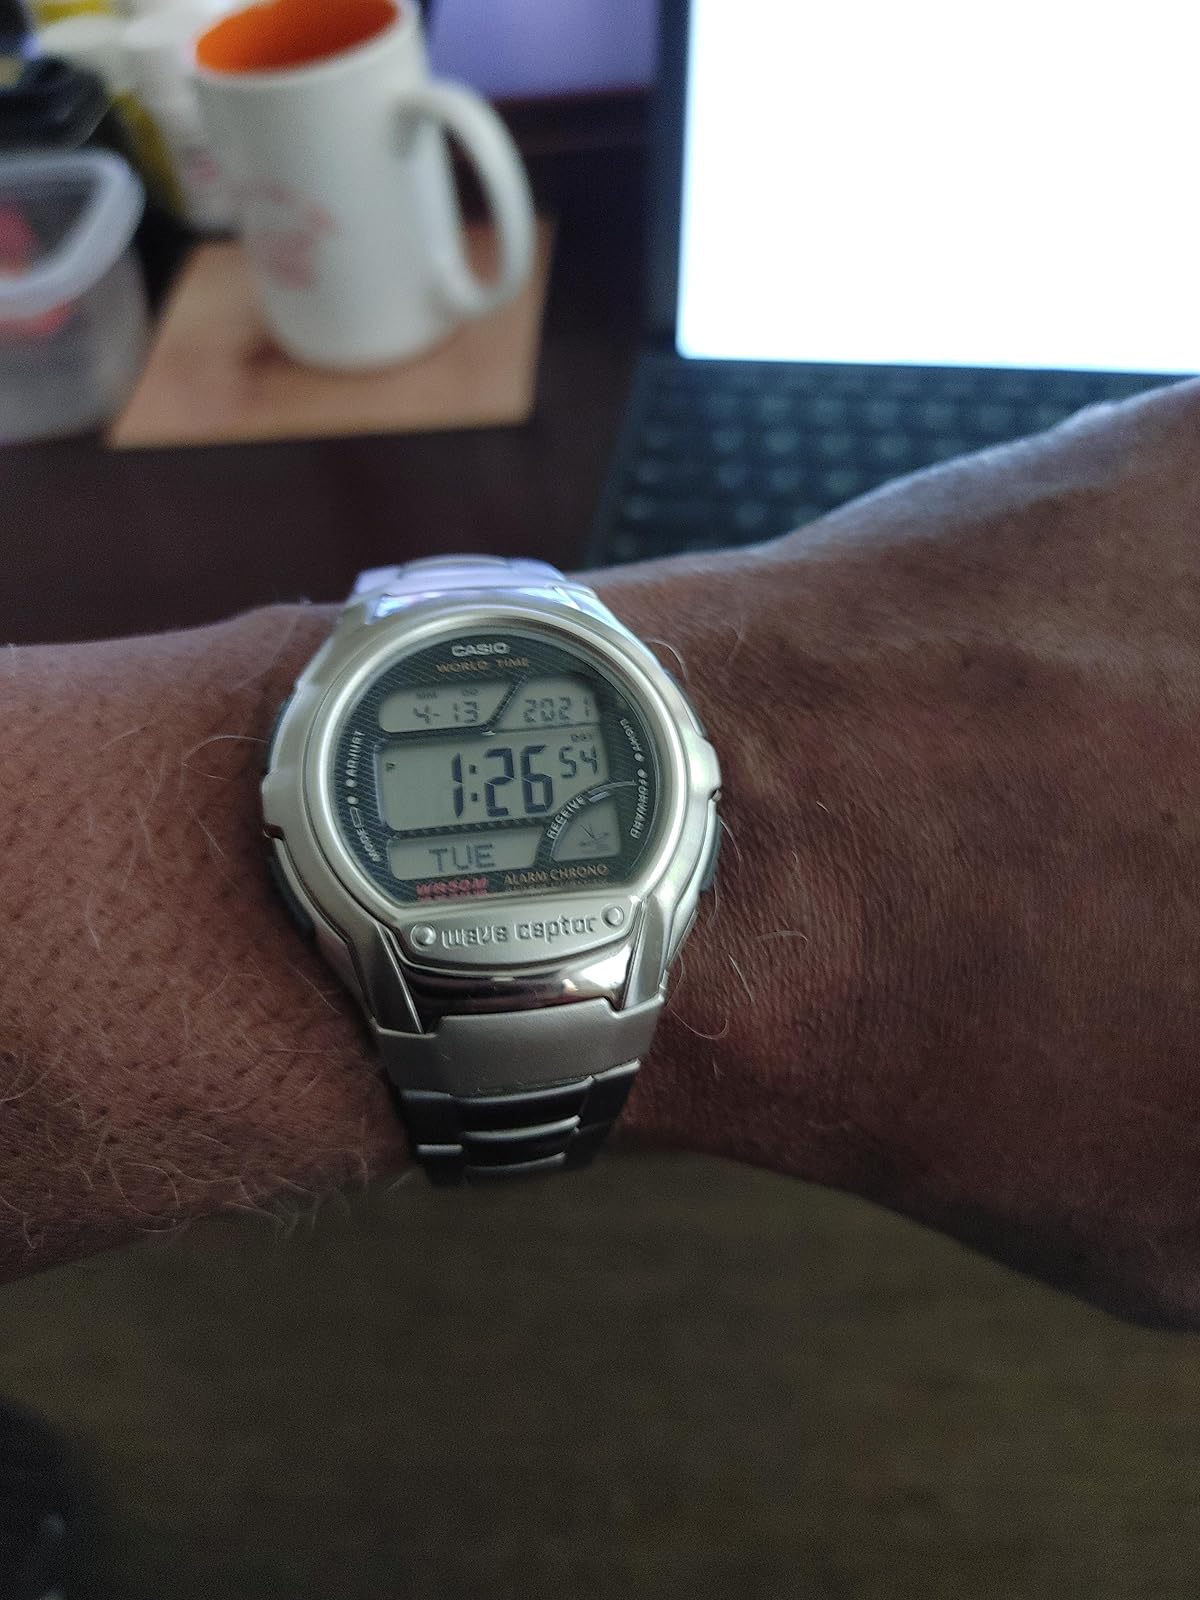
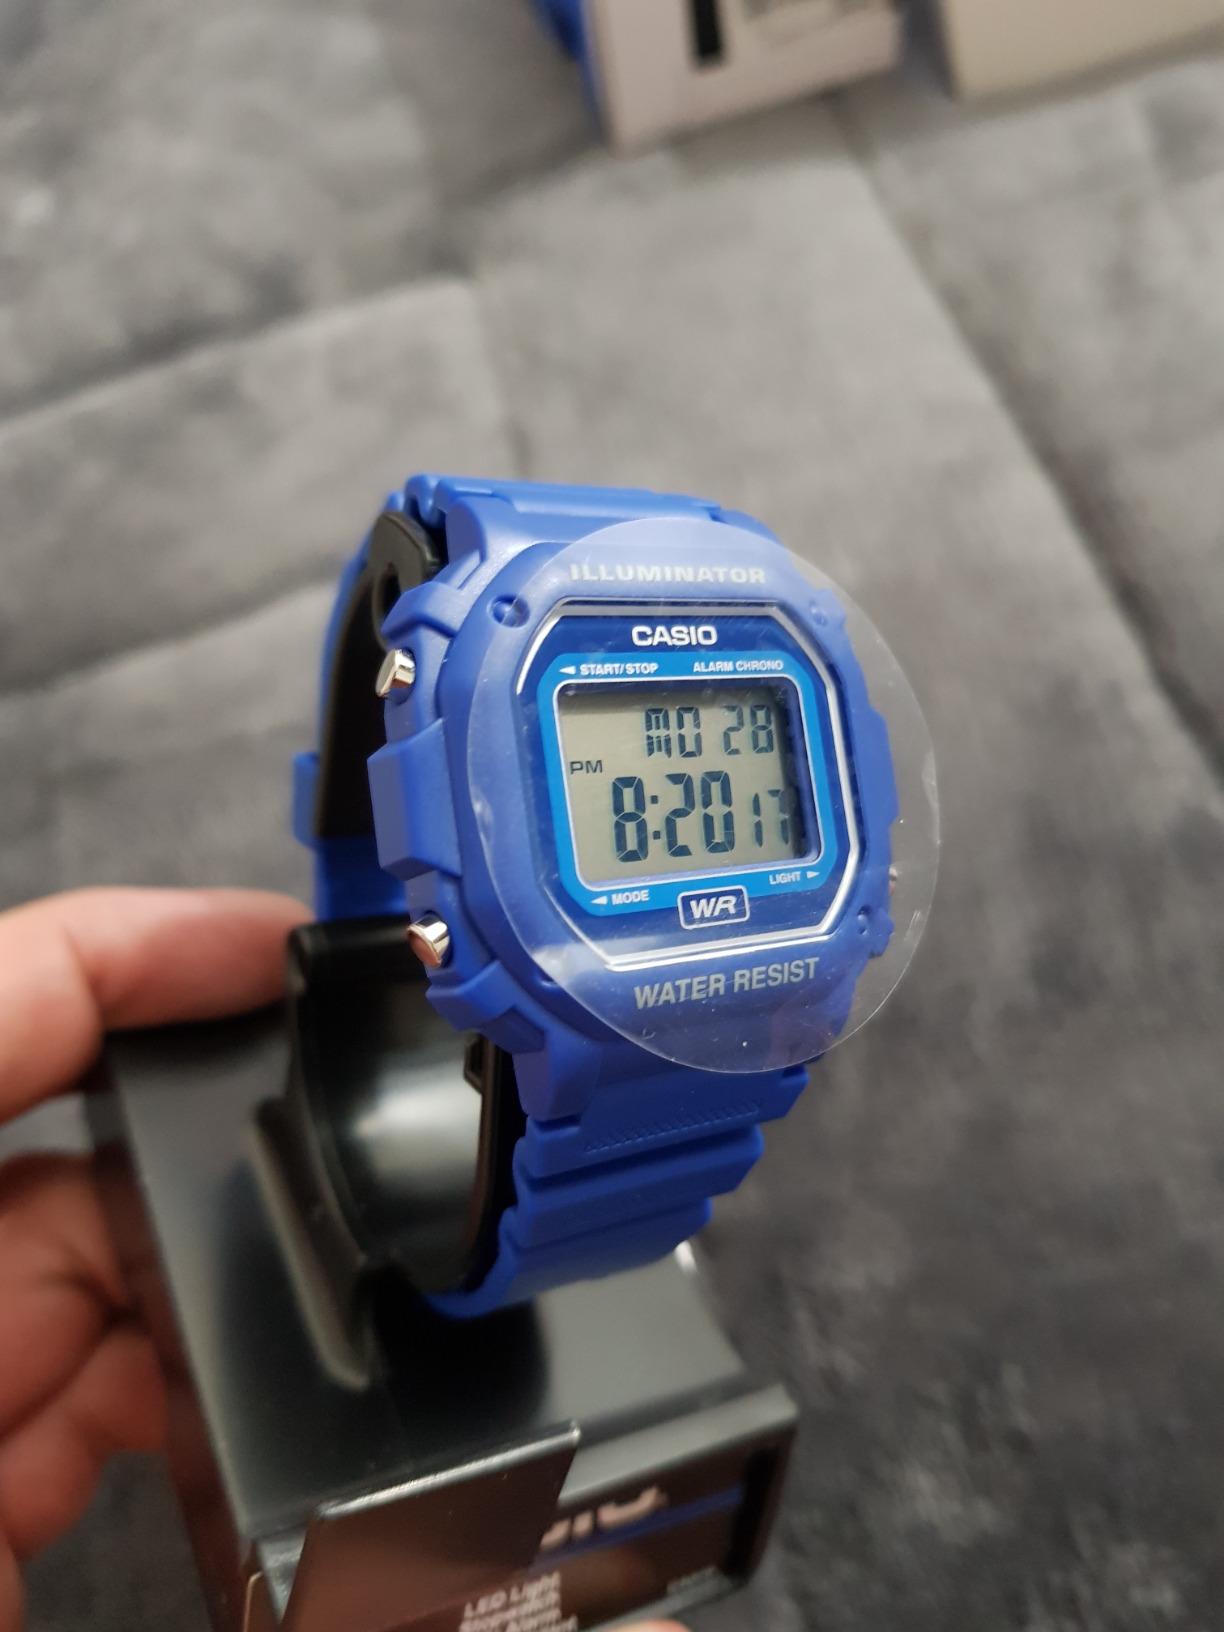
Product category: accessories_watch
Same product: no